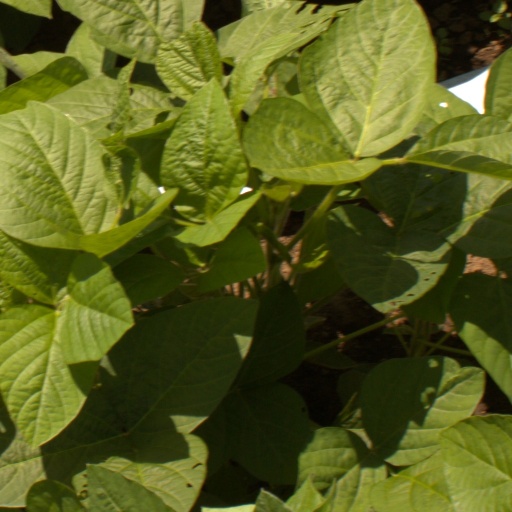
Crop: soybean